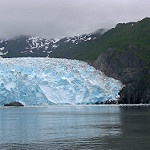
Scene: Outdoor